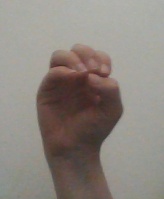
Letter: ha